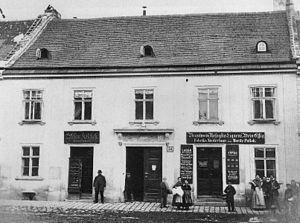
La maison natale-musée de Franz Schubert est une maison-musée de Vienne en Autriche. Le célèbre compositeur de musique classique autrichien Franz Schubert y est né et y a vécu les quatre premières années de sa vie. Un musée de la musique dépendant du musée de Vienne lui est dédié depuis 1912.